Domenico Dolce

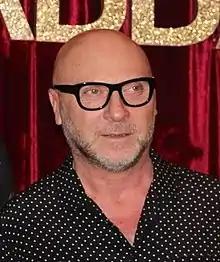
Dolce in 2016

Domenico Mario Assunto Dolce (born 13 August 1958) is an Italian fashion designer and entrepreneur who co-founded the luxury fashion house Dolce & Gabbana (D&G). Since the establishment of D&G in 1985, Dolce has gained recognition as a prominent fashion designer and an influential figure in the fashion industry.